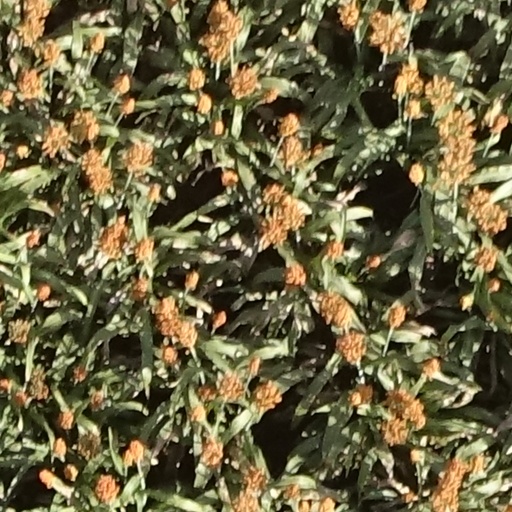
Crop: sorghum